Gremlins 2: The New Batch (video game)

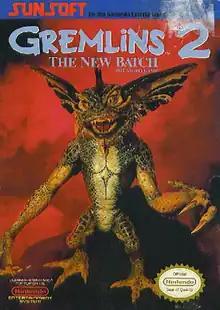
North American NES box art

Gremlins 2: The New Batch is a platform video game developed and published by Sunsoft for the Nintendo Entertainment System and Game Boy video game systems in 1990. The game was released in conjunction with from Warner Bros. and Amblin Entertainment.